Cyclopentadiene

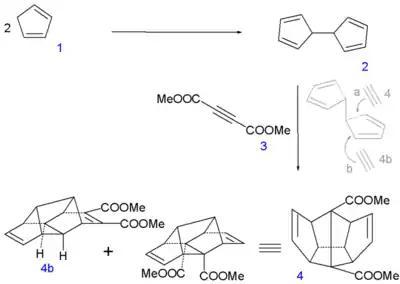
The start of Paquette's 1982 dodecahedrane synthesis. Note the dimerisation of cyclopentadiene in step 1 to dihydrofulvalene.

Aside from serving as a precursor to cyclopentadienyl-based catalysts, the main commercial application of cyclopentadiene is as a precursor to comonomers. Semi-hydrogenation gives cyclopentene. Diels–Alder reaction with butadiene gives ethylidene norbornene, a comonomer in the production of EPDM rubbers.